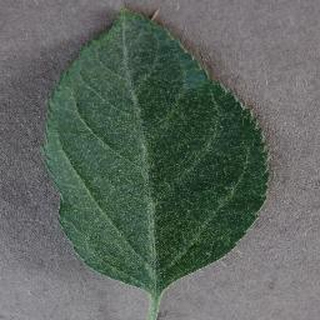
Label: healthy_apple